Ratina (district)

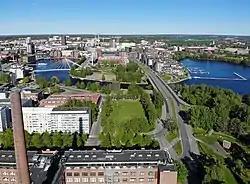
An aerial view of the Ratinanniemi area

Ratina is a district in the center of Tampere, Finland, on the east side of Tammerkoski. The Ratina Stadium, Tampere Bus Station and Tampere's largest shopping mall, the Ratina shopping centre, are located in the district, among others. To the north of Ratina is also the Koskikeskus shopping centre. The district consists of a peninsula called Ratinanniemi, which is surrounded on three sides by Ratinansuvanto and Viinikanlahti. Between Ratinanniemi and the Laukontori square is a pedestrian bridge called Laukonsilta, which significantly shortens travel time to the city center. The Tampere highway has good connections to the Helsinki-Tampere motorway and along it to the Tampere Ring Road, and via the Ratinansilta bridge and the Hämeenpuisto park to Highway 12. Ratinanranta is the southern part of the Tampere highway from Ratina, which used to be a recreation ground and factory area. Its new construction into a dense apartment building area of 1,000 inhabitants began in 2008, and the latest residential buildings east of the Voimakatu street are expected to be completed in 2013.